New York State Route 281

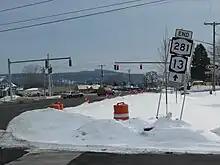
NY 281 southbound at its terminus with NY 13 in the town of Cortlandville

NY 281 begins at an intersection with NY 13 (Tompkins Street Ext) in the town of Cortlandville, in front of the A&W Restaurant. NY 281 proceeds north on the former West Road, a four-lane commercial roadway through Cortlandville, soon intersecting with County Route 120 (CR 120; McLean Road). Retaining the commercial design, NY 281 crosses over the abandoned Lehigh Valley railroad line, passing west of SUNY Cortland. The route continues northeast, passing east of the Cortland County–Chase Field Airport. Soon NY 281 passes Luker Rd and then enters an at-grade interchange with NY 222 and soon after an intersection with CR 111 (Kinney Gulf Road).